District D

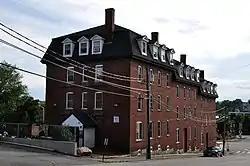
A housing block on West Brook Street

District D is a historic worker housing district located in Manchester, New Hampshire, near the former Amoskeag Manufacturing Company millyard. It is roughly bounded by Canal, Langdon, Elm, and West Brook streets, and was added to the National Register of Historic Places on November 12, 1982. It contains three residential buildings constructed in 1864 in an area of about .